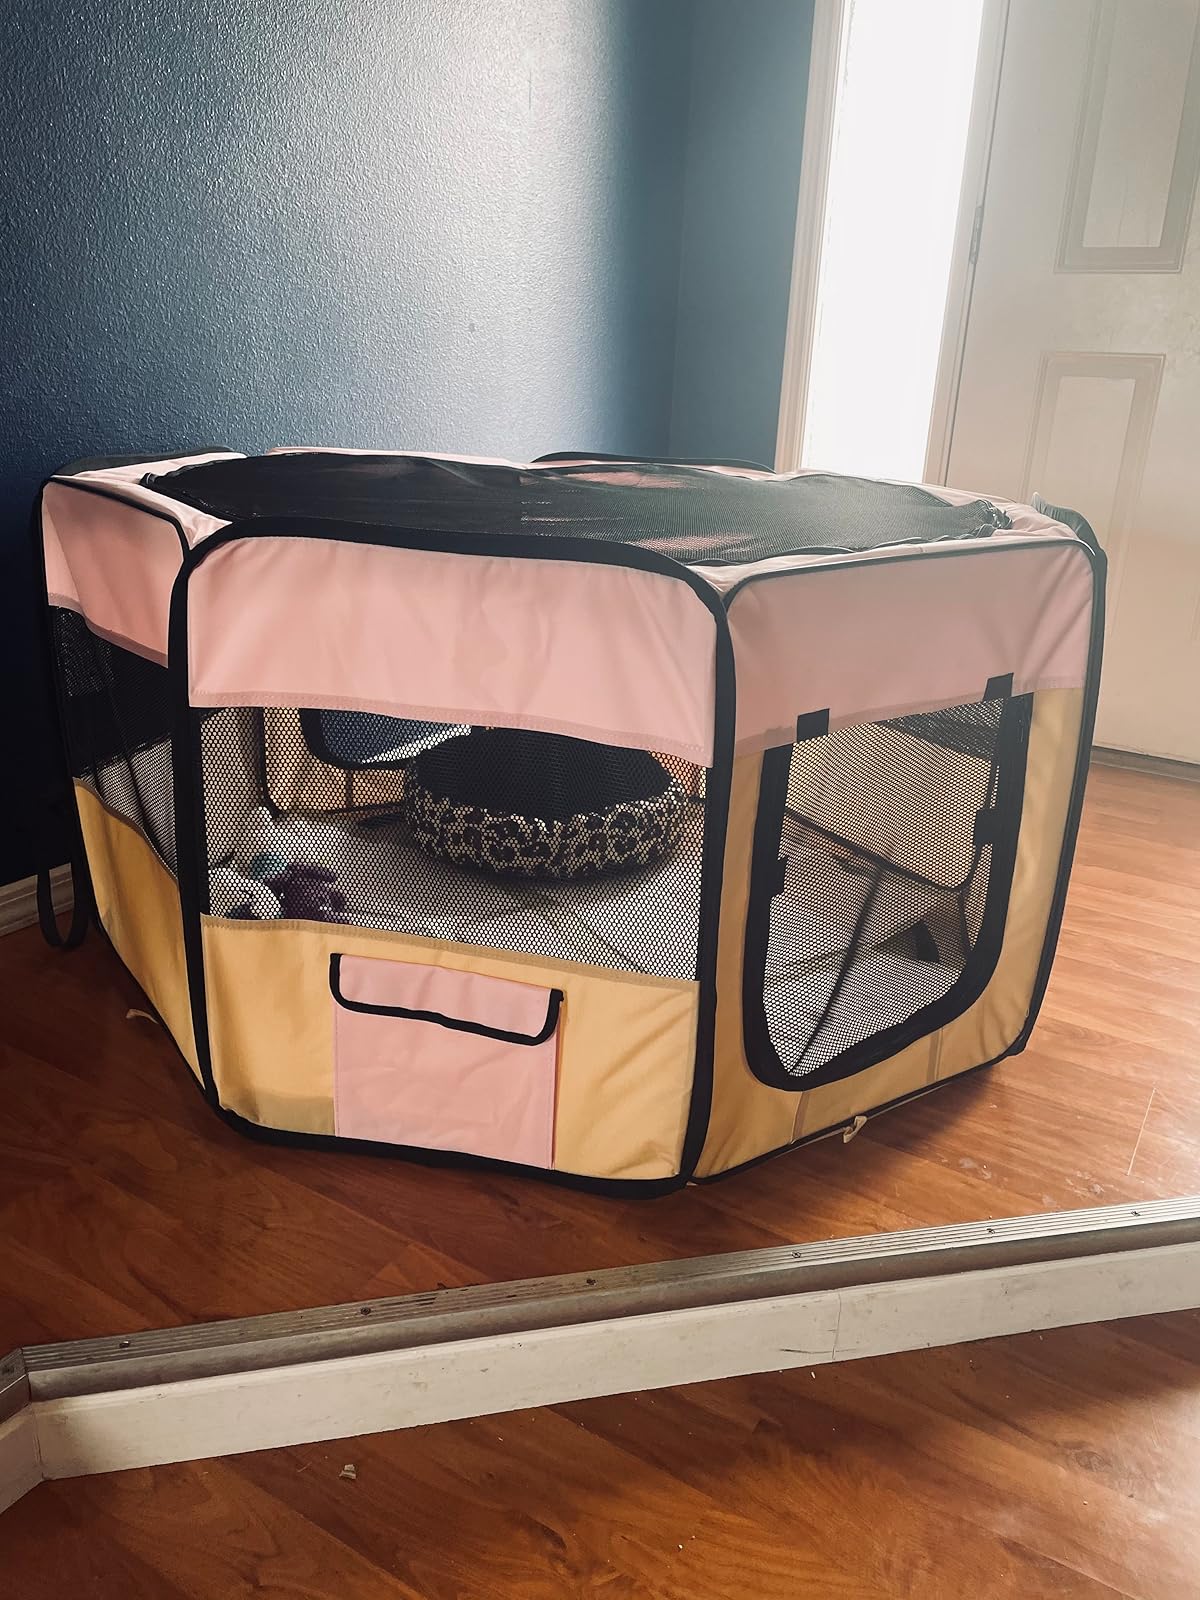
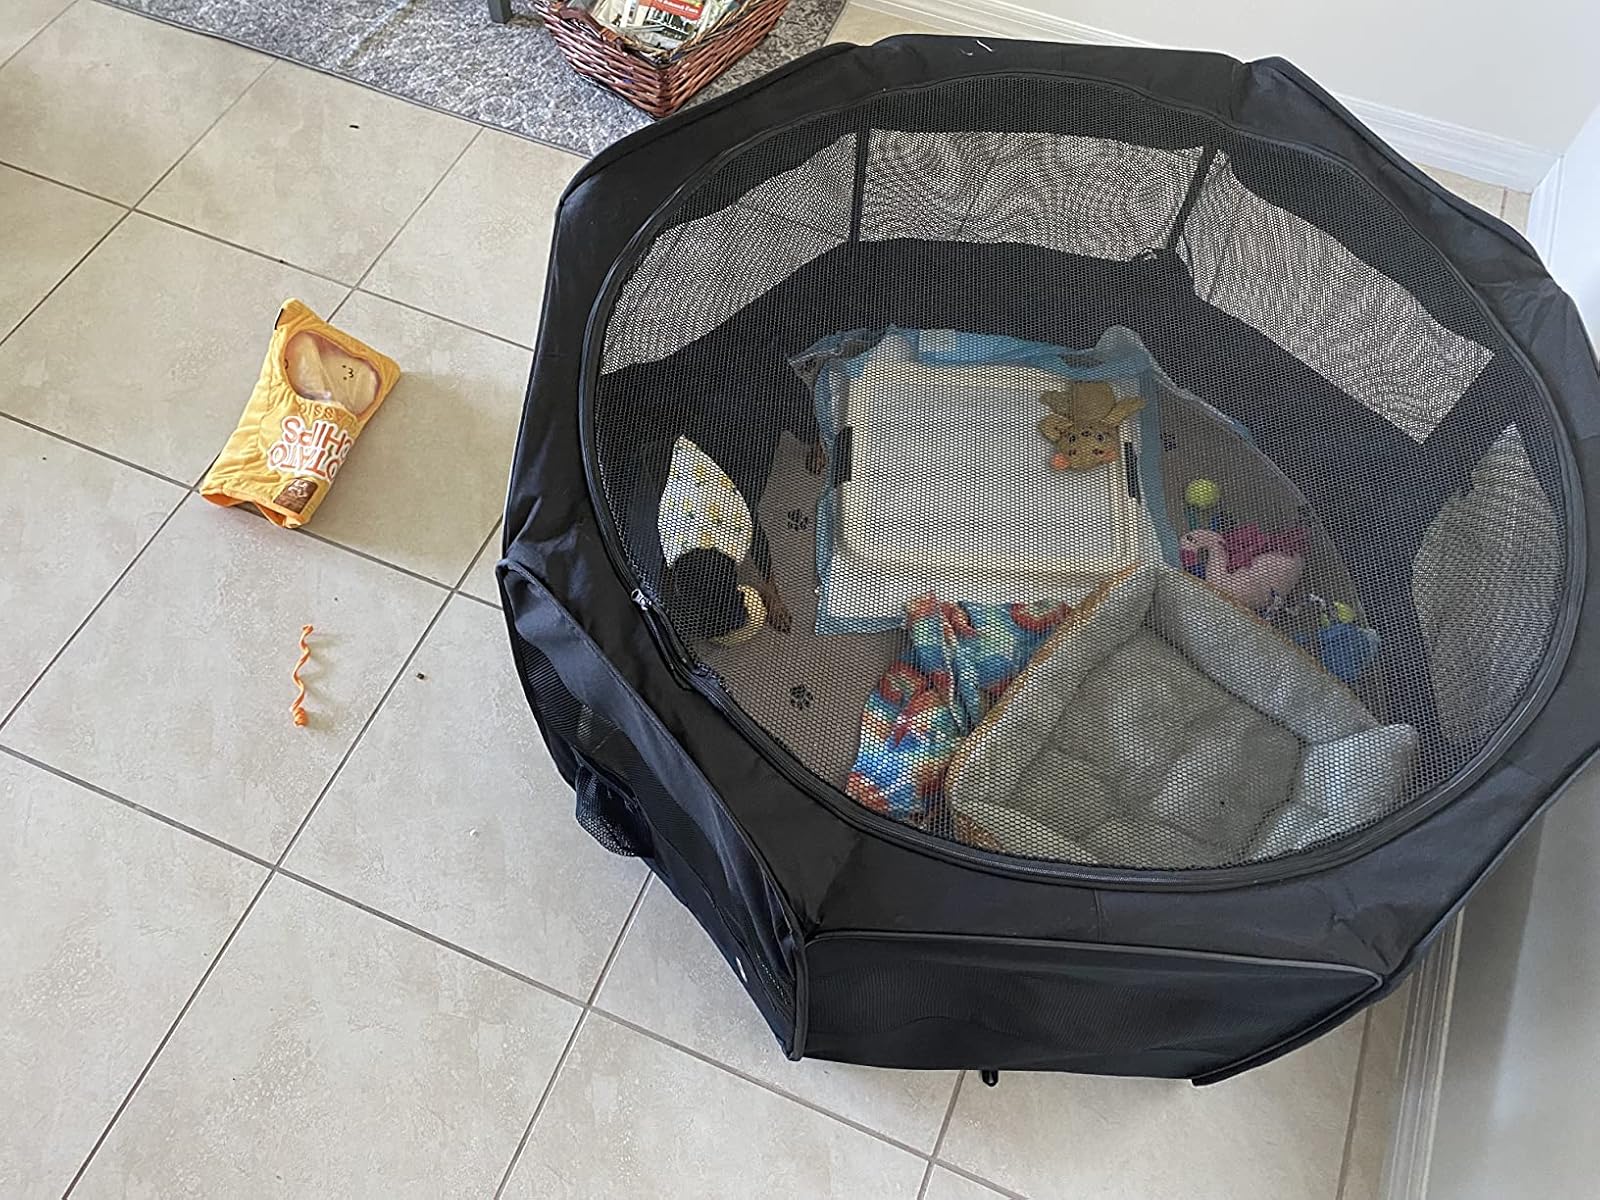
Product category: items_kennel
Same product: no